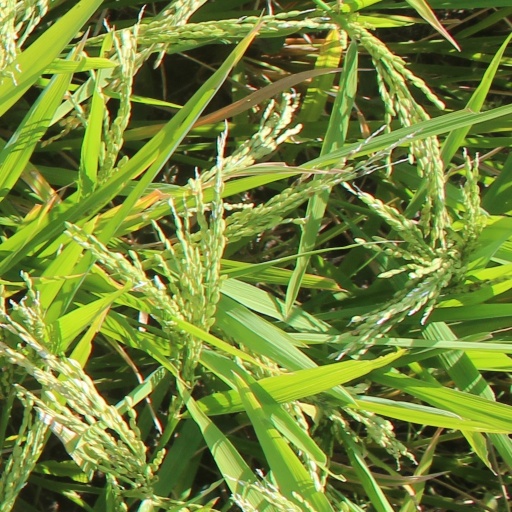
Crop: rice